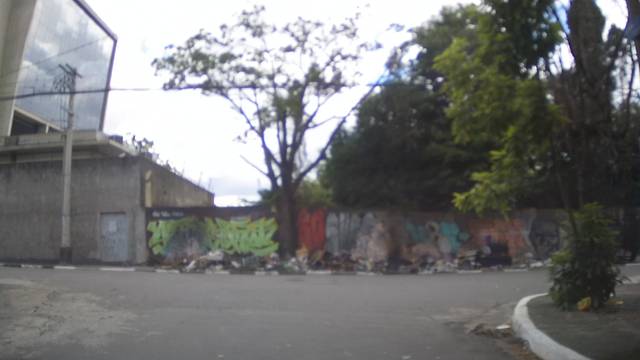
Region: Brazil
Coordinates: -23.482, -46.555